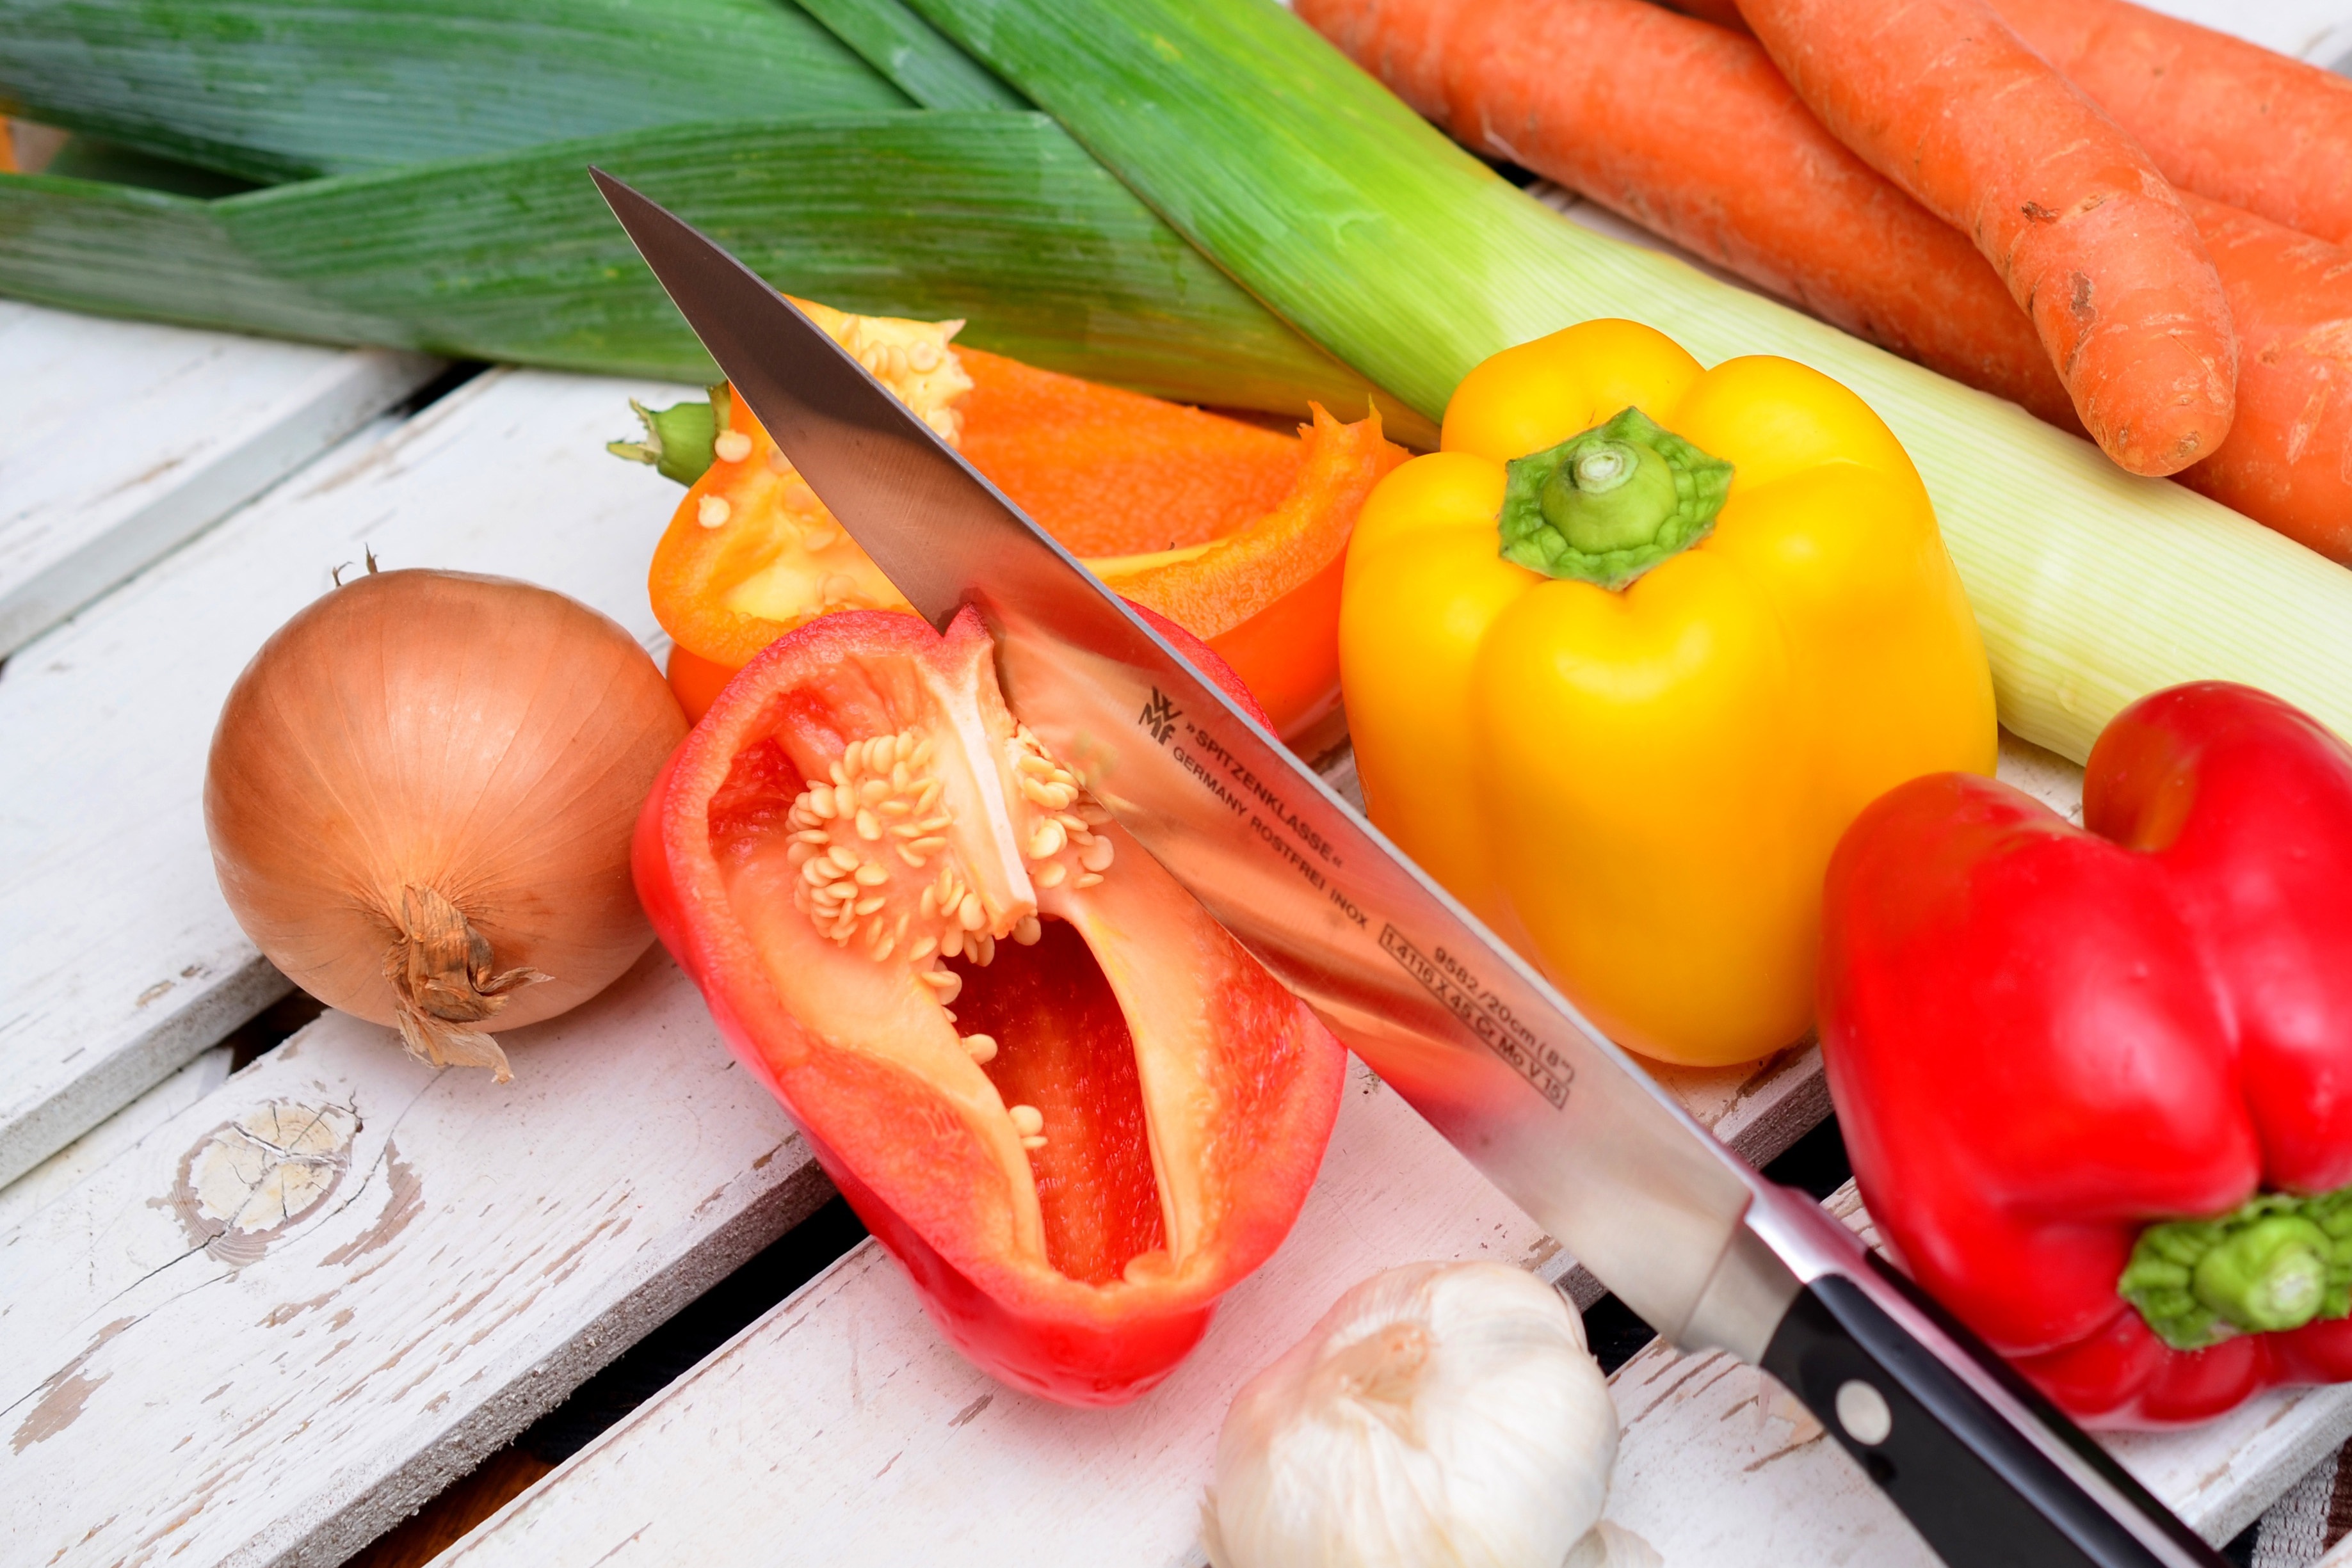
food, natural foods, vegetable, local food, ingredient, vegan nutrition, cuisine, vegetarian food, produce, dish, garnish, plant, recipe, fruit, carrot, cutting board, leaf vegetable, whole food, salad, tomato, comfort food, crudit s